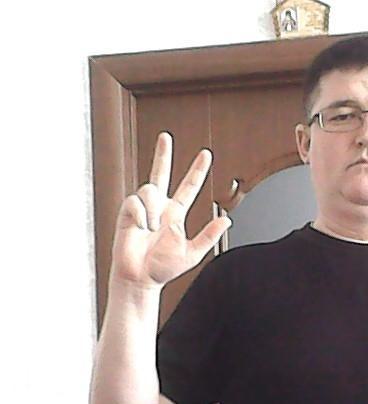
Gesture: three2